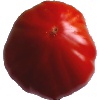
Label: Tomato 3